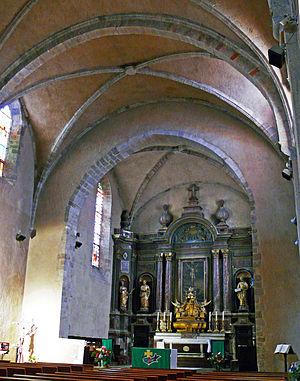
Saint-Céré - Église Sainte-Spérie - La nef avec le retable
L'église Sainte-Spérie est une église catholique située à Saint-Céré, en France.
Cet article recense une partie des monuments historiques du Lot, en France.